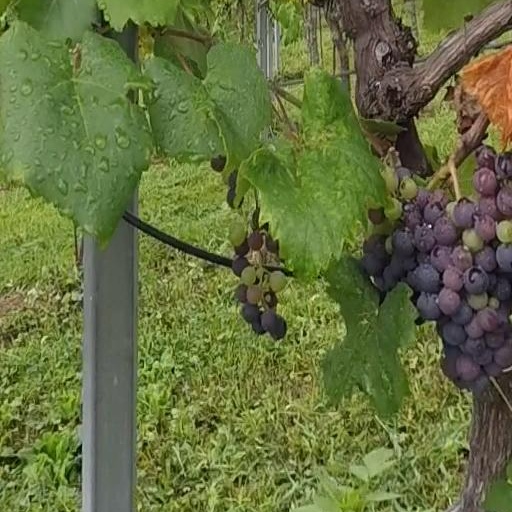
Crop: grape